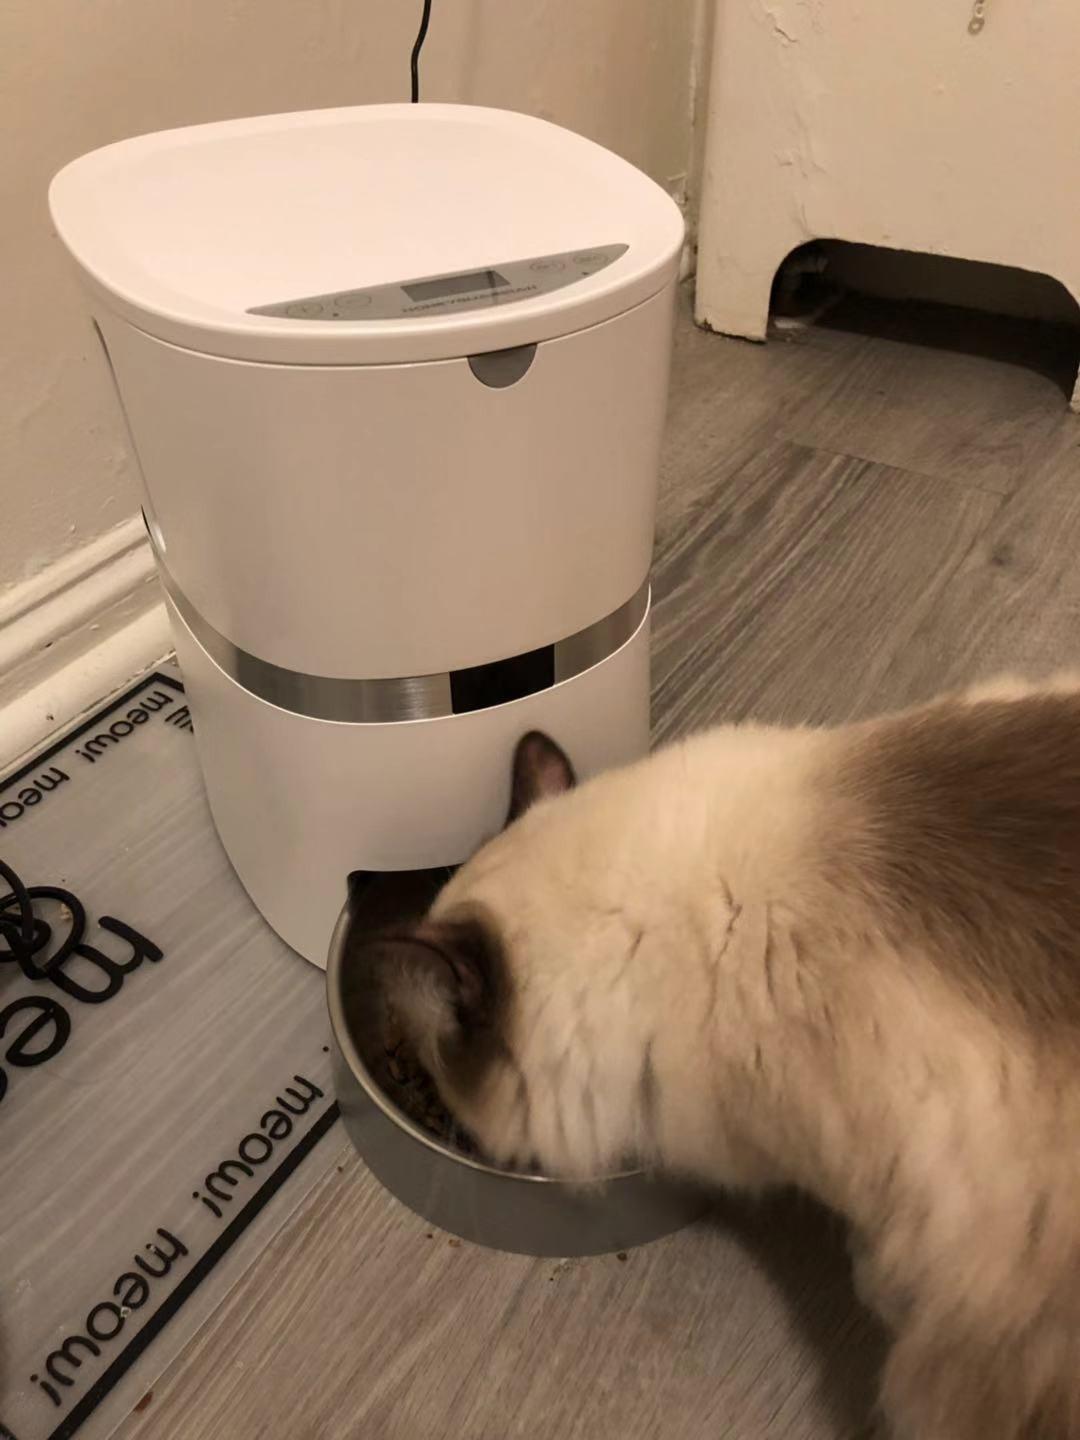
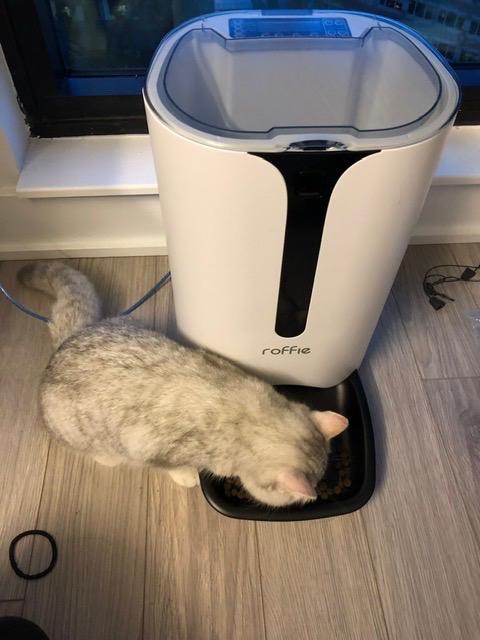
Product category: items_feeder
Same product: no